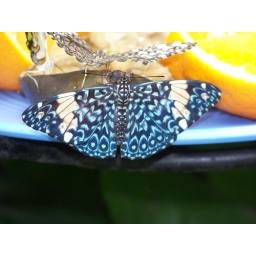
Feeding frenzy in action on the fruit plate